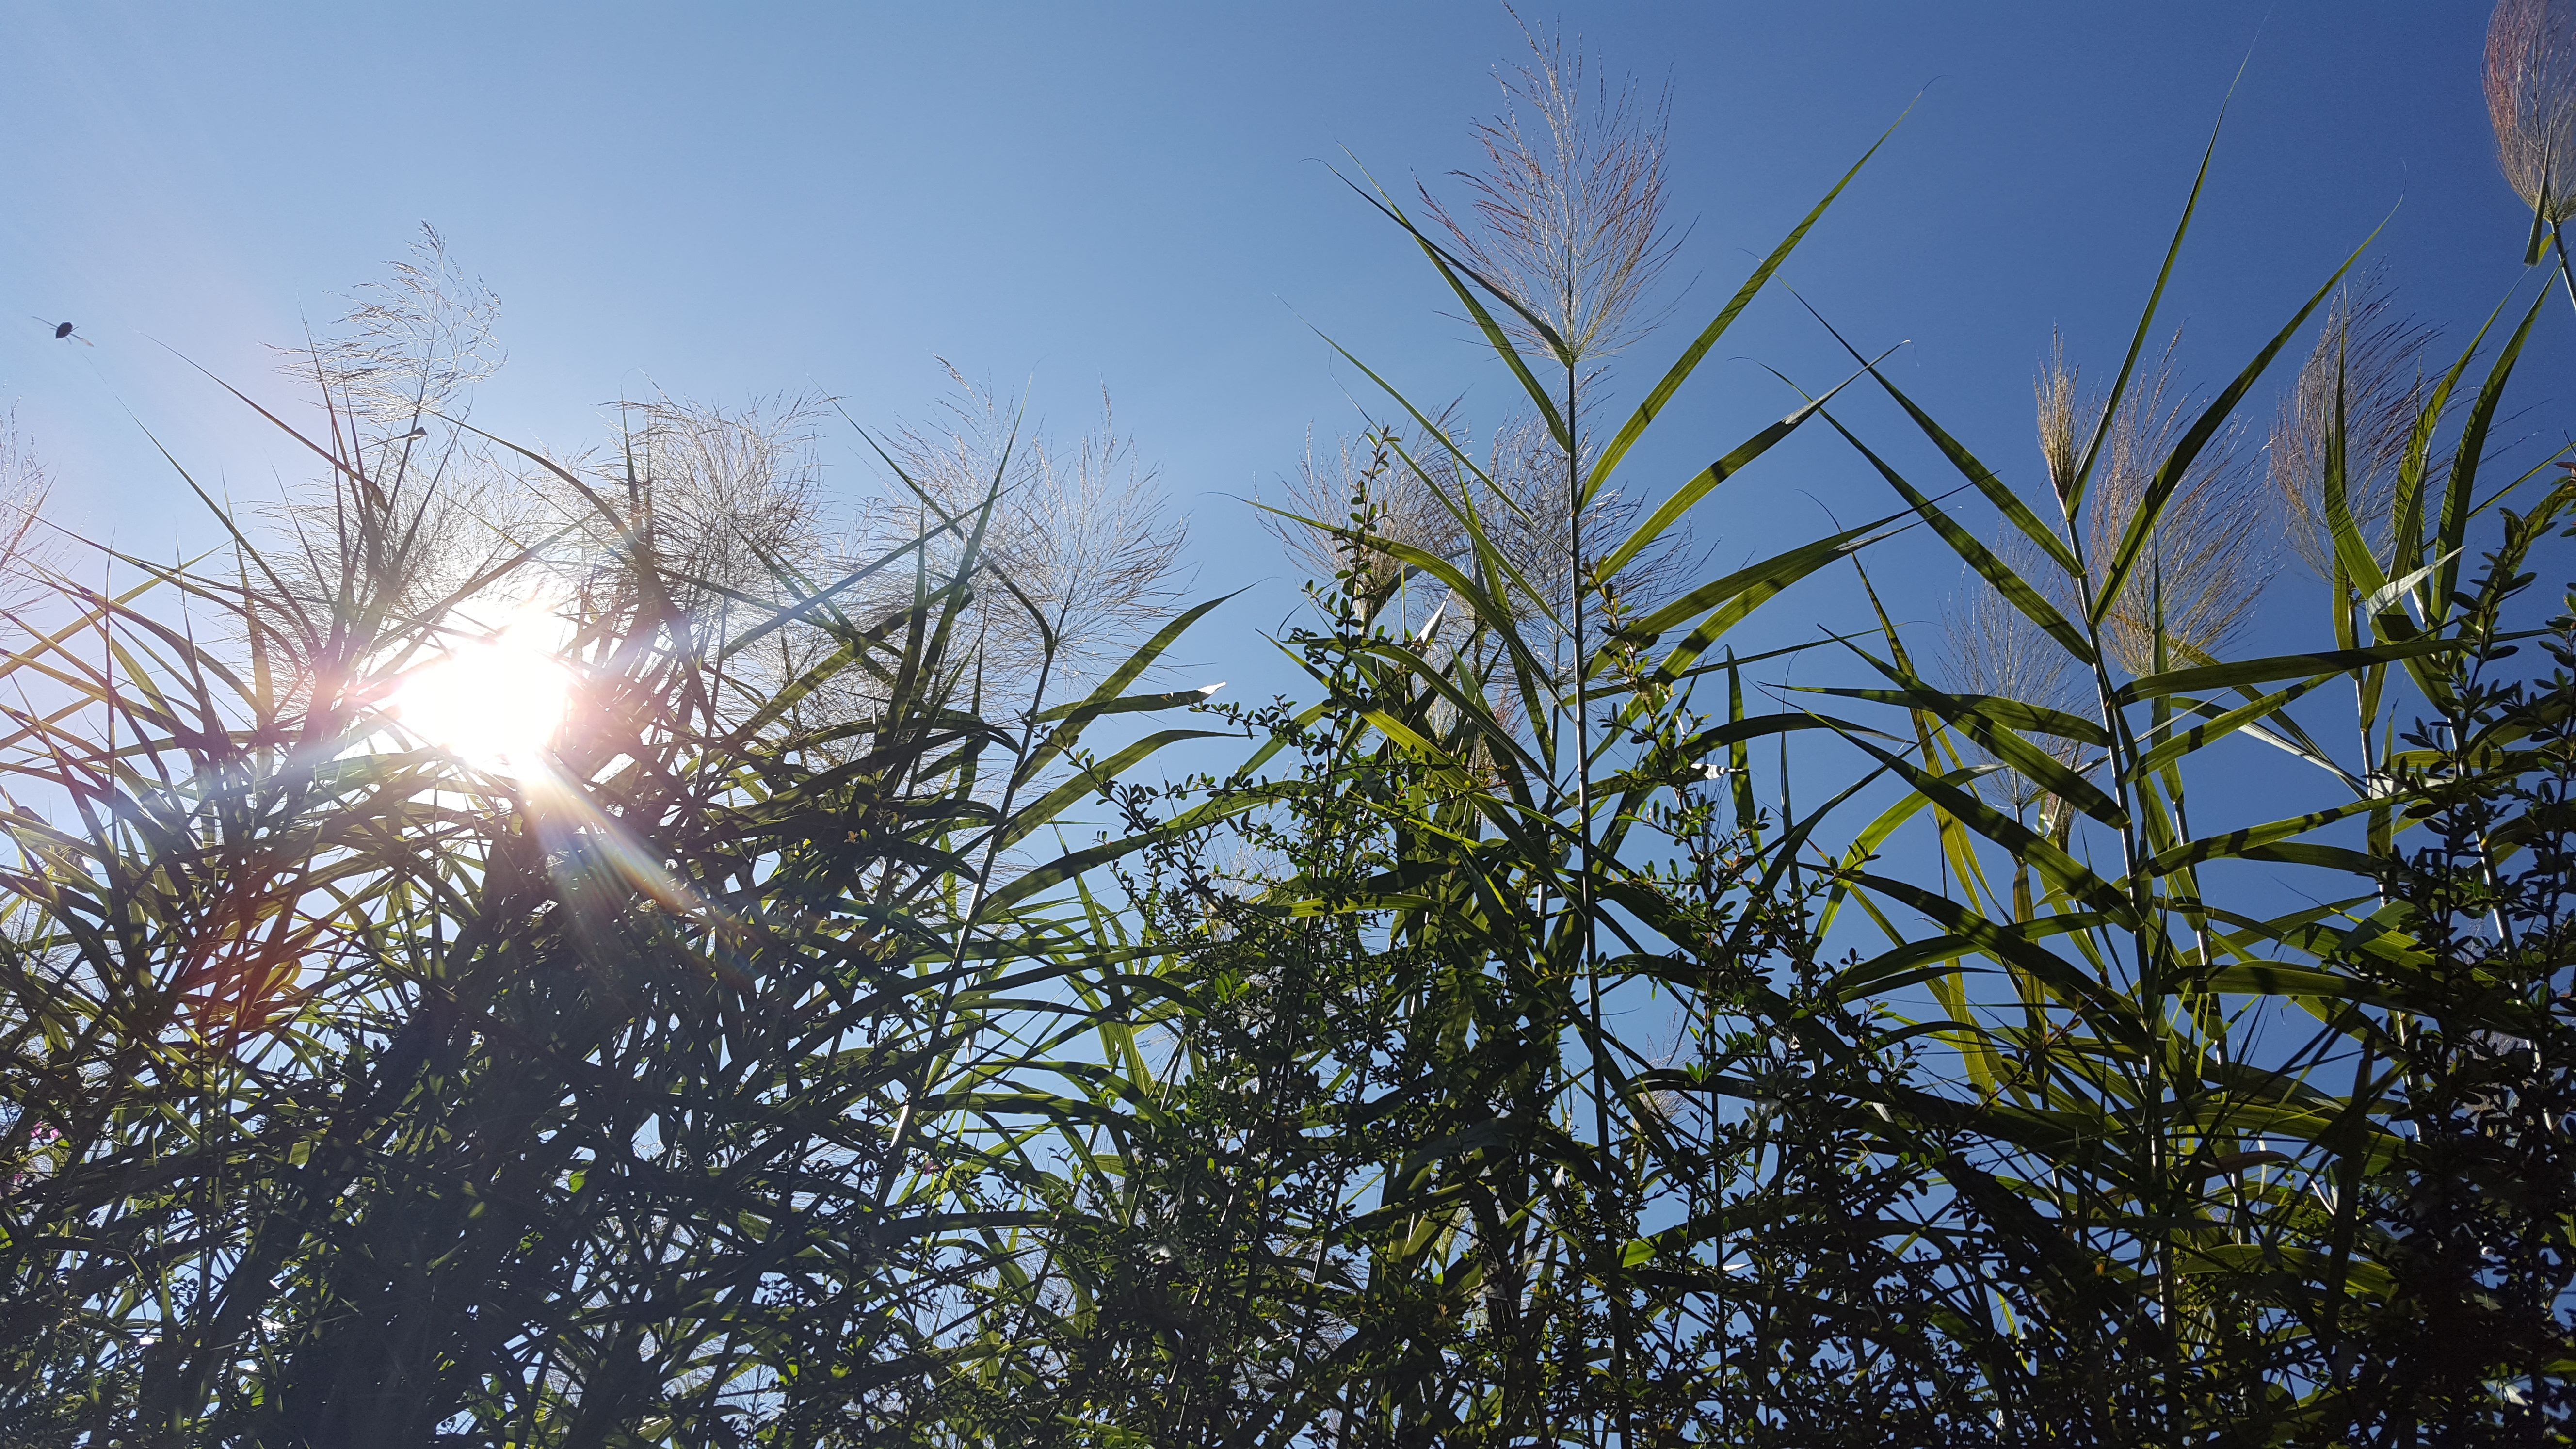
tree, nature, grass, branch, plant, sky, sunshine, sunlight, morning, leaf, wave, flower, wind, flora, blue sky, grass family, woody plant